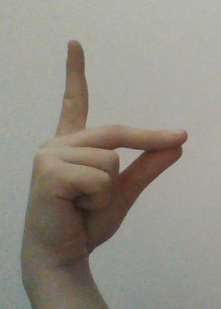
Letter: ta